Carolorégienne affair

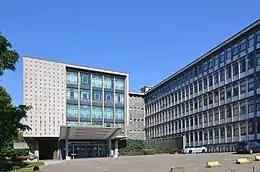
The Courthouse in Charleroi.

The Carolorégienne affair took place between 2005 and 2007. Court cases implicated personalities of the municipal government in the city of Charleroi in Belgium.